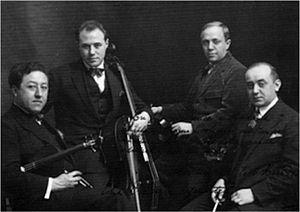
Le Quatuor Pro Arte
Le fonds Laurent Halleux est le legs des partitions imprimées et manuscrites ayant appartenu au violoniste belge Laurent Halleux, fait par sa fille, Suzanne Keller-Halleux, à la bibliothèque du Conservatoire royal de Bruxelles.